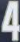
Number: 4